David Belchem

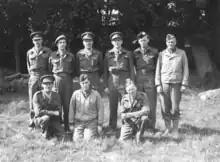
Belchem (back row, third from the left) with his G (Operations) staff

Belchem reported to Montgomery in London on 14 February 1944. Montgomery gave him 24-hours leave before assuming the interim role of BGS (Special Plans) at 21st Army Group HQ. When operations commenced he assumed the key role of BGS (Operations). This was considered the most important role in the General Staff (G) branch. In addition to the general staff officer tasks of preparing and issuing orders and directives, the BGS (Operations) had to keep Montgomery, de Guingand and the operations staff of the 2nd Tactical Air Force informed of the progress of operations; liaise with the intelligence branch; and keep the situation maps in the Operations Room and the Information Room up to date. He also acted as de Guingand's deputy and, despite his lack of seniority, as chief of staff in de Guingand's absence, including for an entire month in early 1945 when de Guingand was ill.